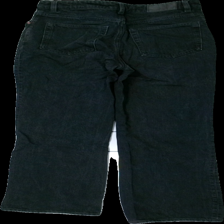
View: back
Type: Jeans
Category: Ladies
Brand: Monki
Colors: Black
Material: ?
Cut: Regular
Season: All
Trend: Denim
Damage location: top center
Price range: 50-100
Recommended usage: Reuse
Description: svarta jeans